Describe the emotion expressed in this image:  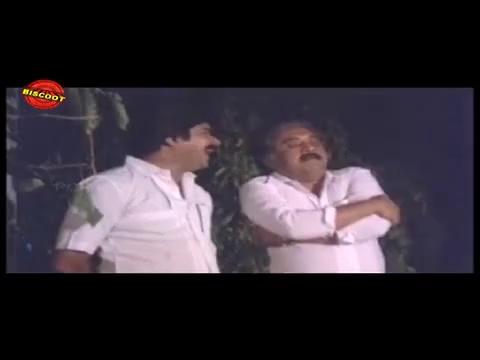
This person displays Pain, valence and arousal with low intensity.